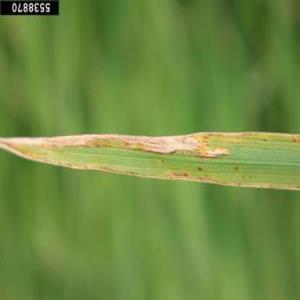
Disease: Bacterialblight